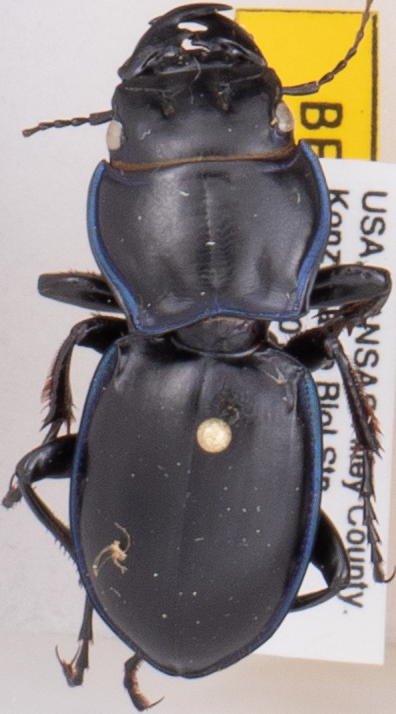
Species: Pasimachus elongatus
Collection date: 2015-08-17
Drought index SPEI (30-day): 0.318
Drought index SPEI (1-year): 0.454
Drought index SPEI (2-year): -0.27